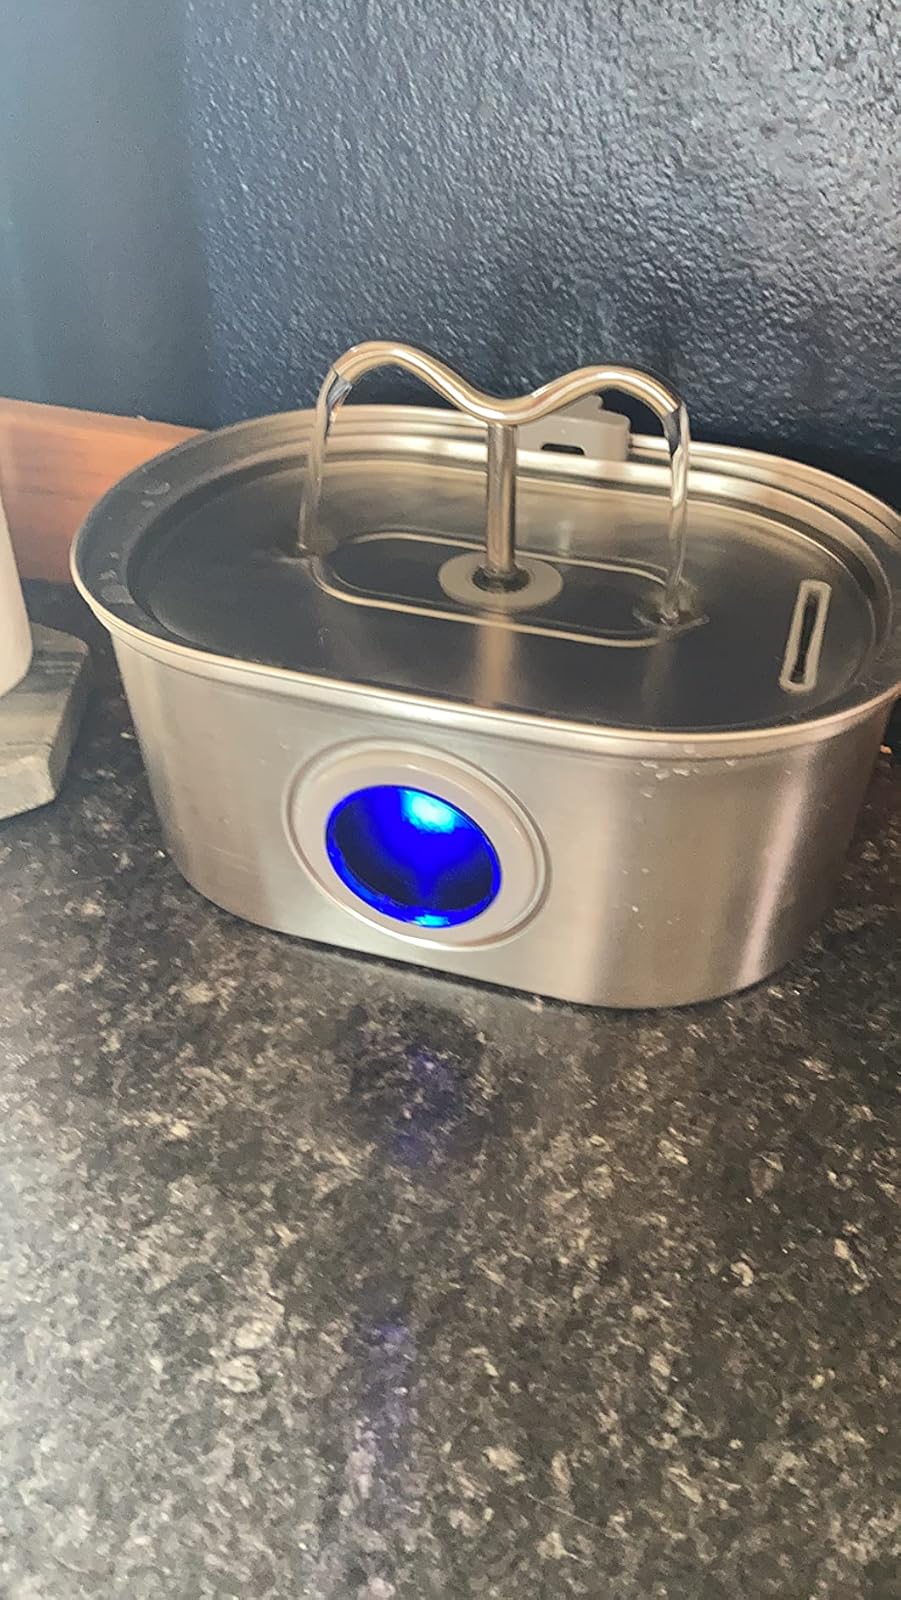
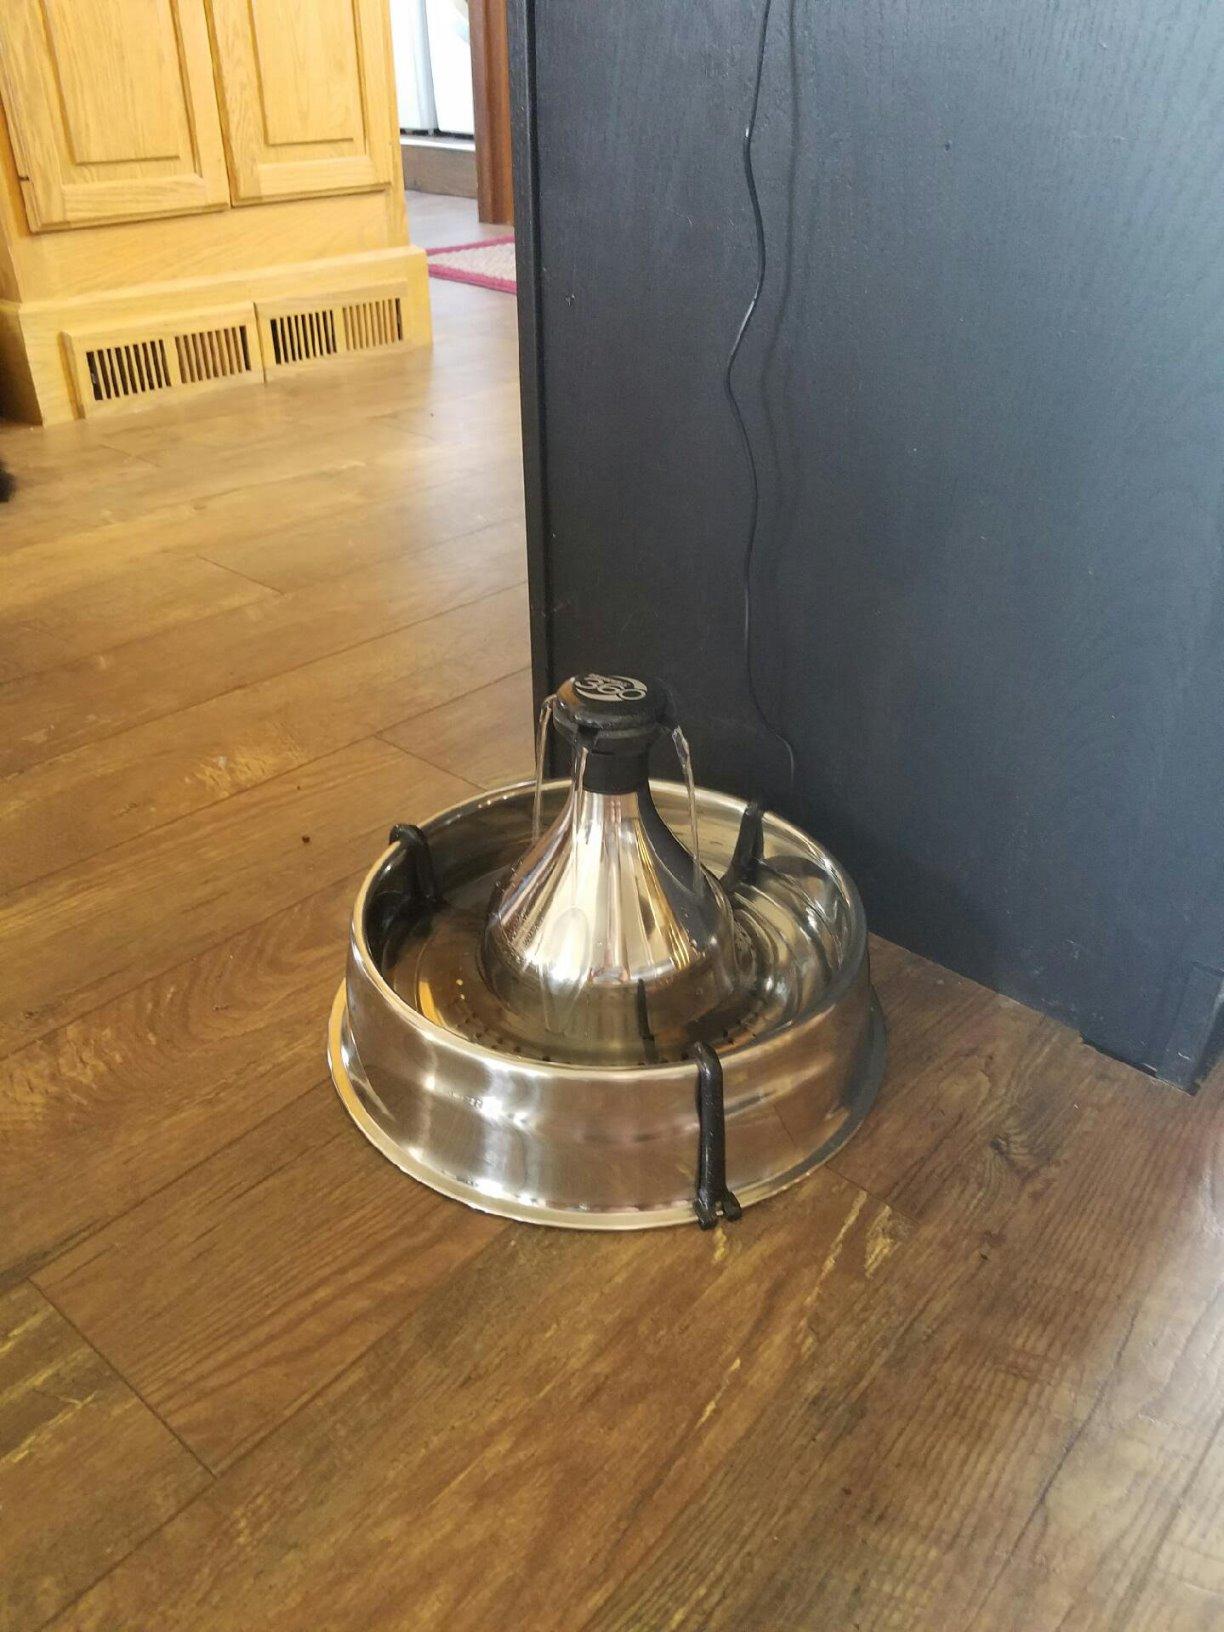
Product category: items_bowl
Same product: no